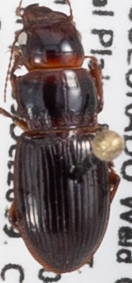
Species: Cratacanthus dubius
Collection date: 2019-10-09
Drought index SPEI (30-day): -0.776
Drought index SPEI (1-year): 0.48
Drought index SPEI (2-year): -0.524